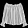
Label: Shirt